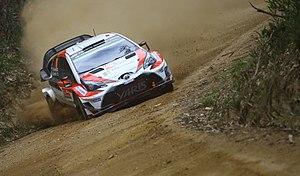
Jari-Matti Latvala, né le 3 avril 1985 à Töysä, est un pilote de rallye finlandais. Depuis 2017, il dispute le championnat du monde de rallyes sur une Toyota Yaris WRC. Son copilote est Miikka Anttila.